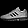
Label: Sneaker